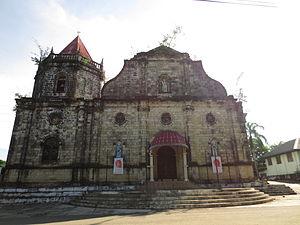
Dingle est une municipalité de 4ᵉ classe de la province d'Iloilo, aux Philippines. Elle comptait 38 311 habitants lors du recensement de 2000.